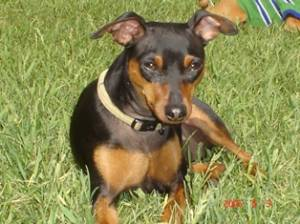
Breed: miniature pinscher